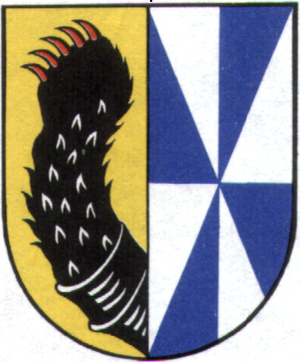
La Samtgemeinde Bruchhausen-Vilsen est une Samtgemeinde, c'est-à-dire une forme d'intercommunalité de Basse-Saxe, de l'arrondissement de Diepholz, au nord de l'Allemagne. Elle regroupe 5 municipalités.
Bruchhausen-Vilsen est une municipalité allemande du land de Basse-Saxe et l'arrondissement de Diepholz.